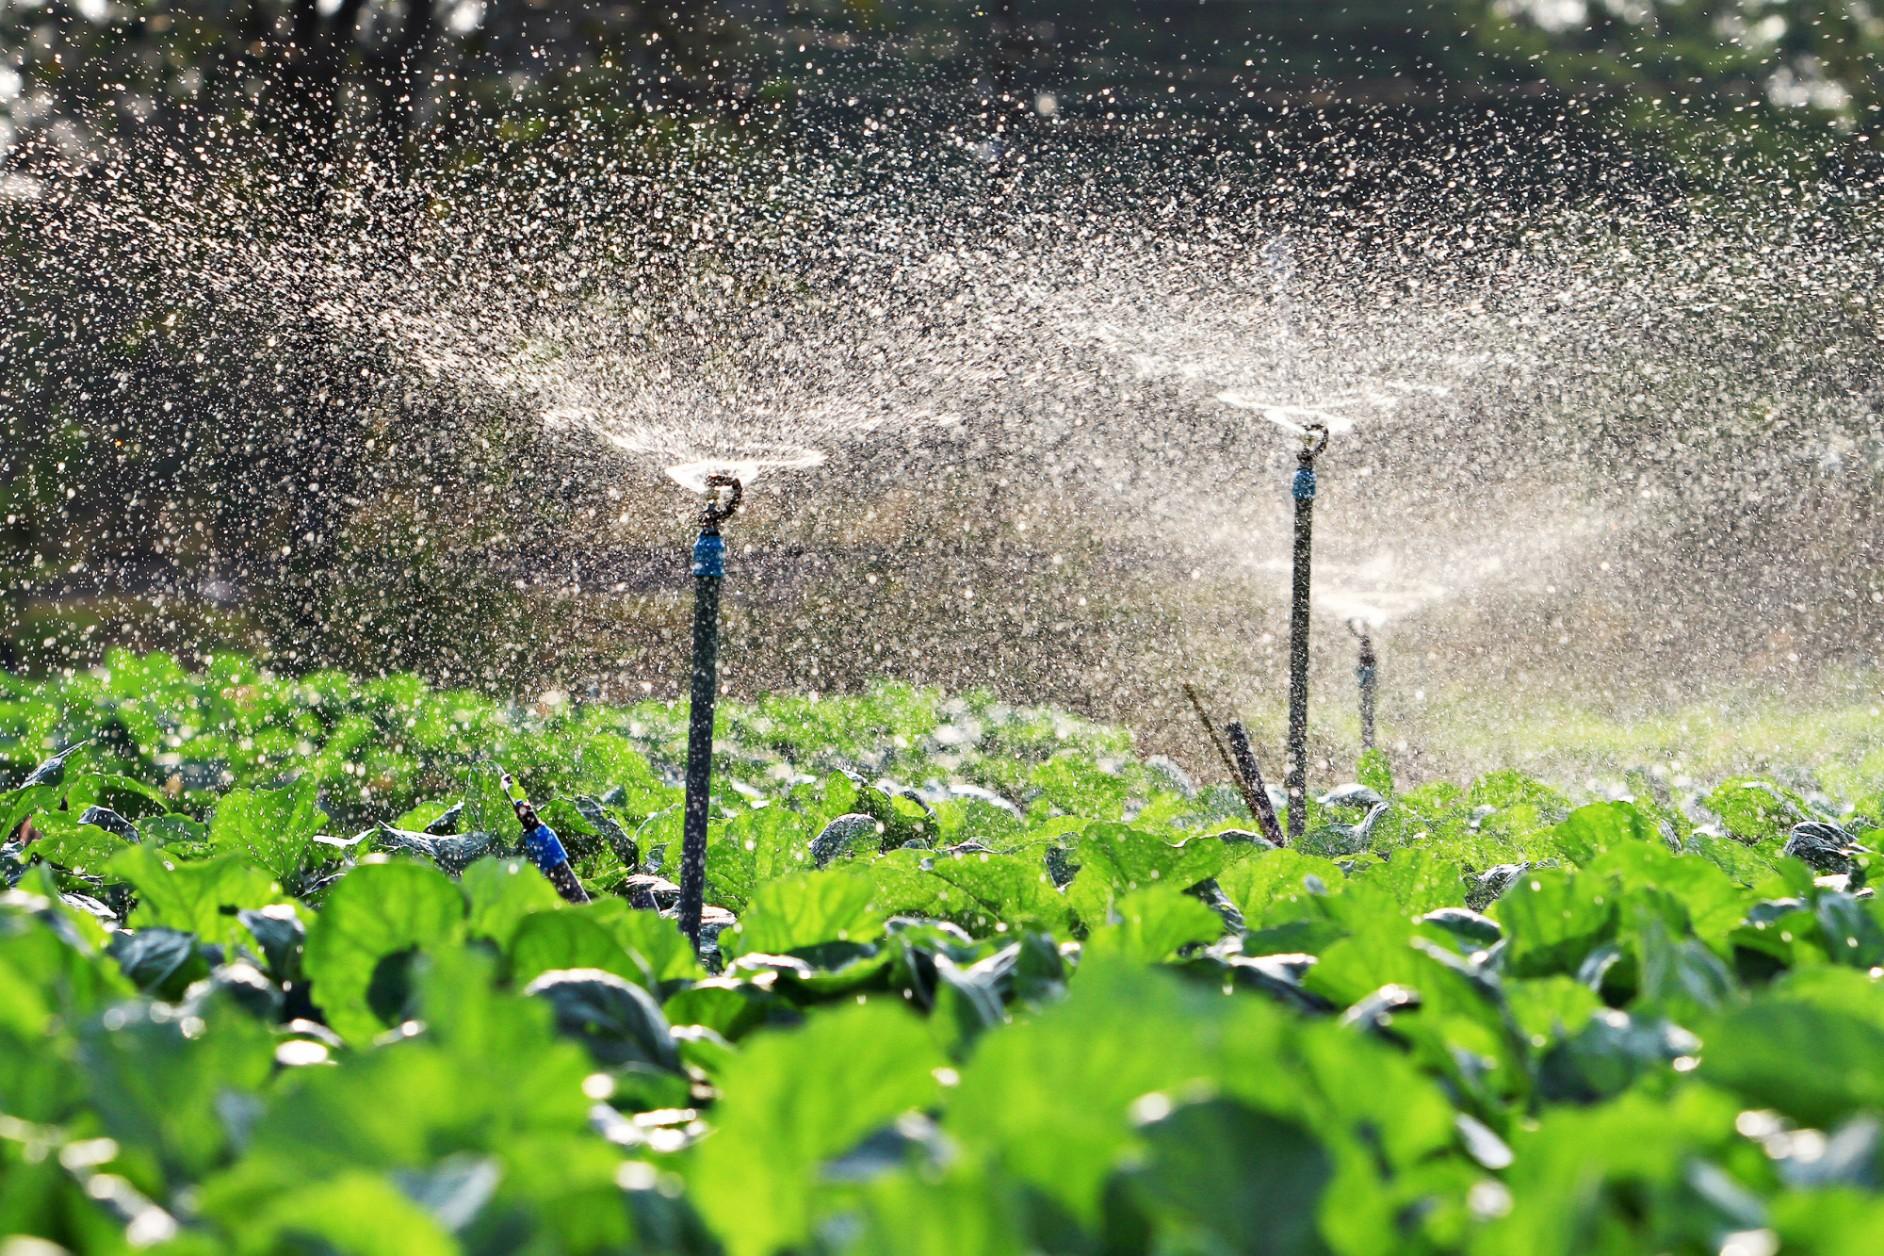
Shamba lenye mimea ya majani mabichi ikinyunyiziwa maji kwa kutumia mfumo wa kunyunyiza maji. Vifaa vya kunyunyiza vinatoa ukungu wa maji juu ya mimea, ikionyesha hali nzuri ya unyevunyevu na afya ya mazao.